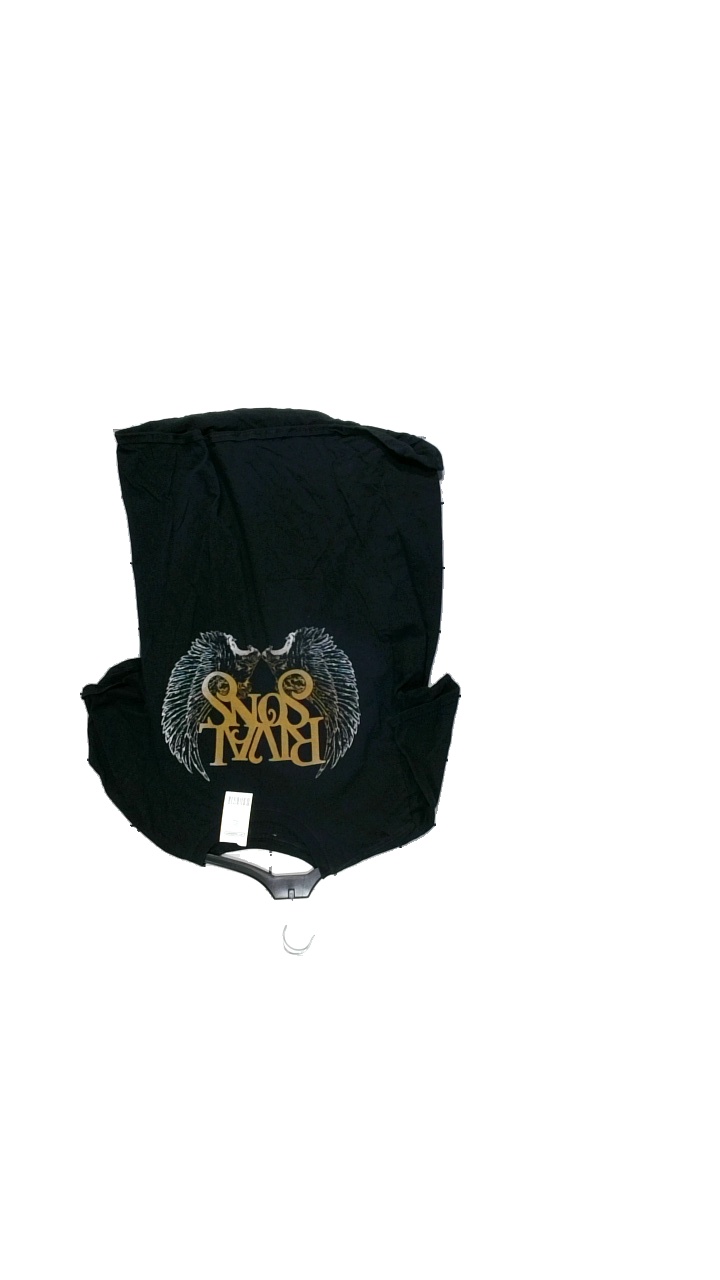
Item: T-shirt (Unisex)
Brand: Missing
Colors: Black, Yellow
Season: All
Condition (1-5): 2
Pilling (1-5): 2
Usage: Reuse
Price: <50